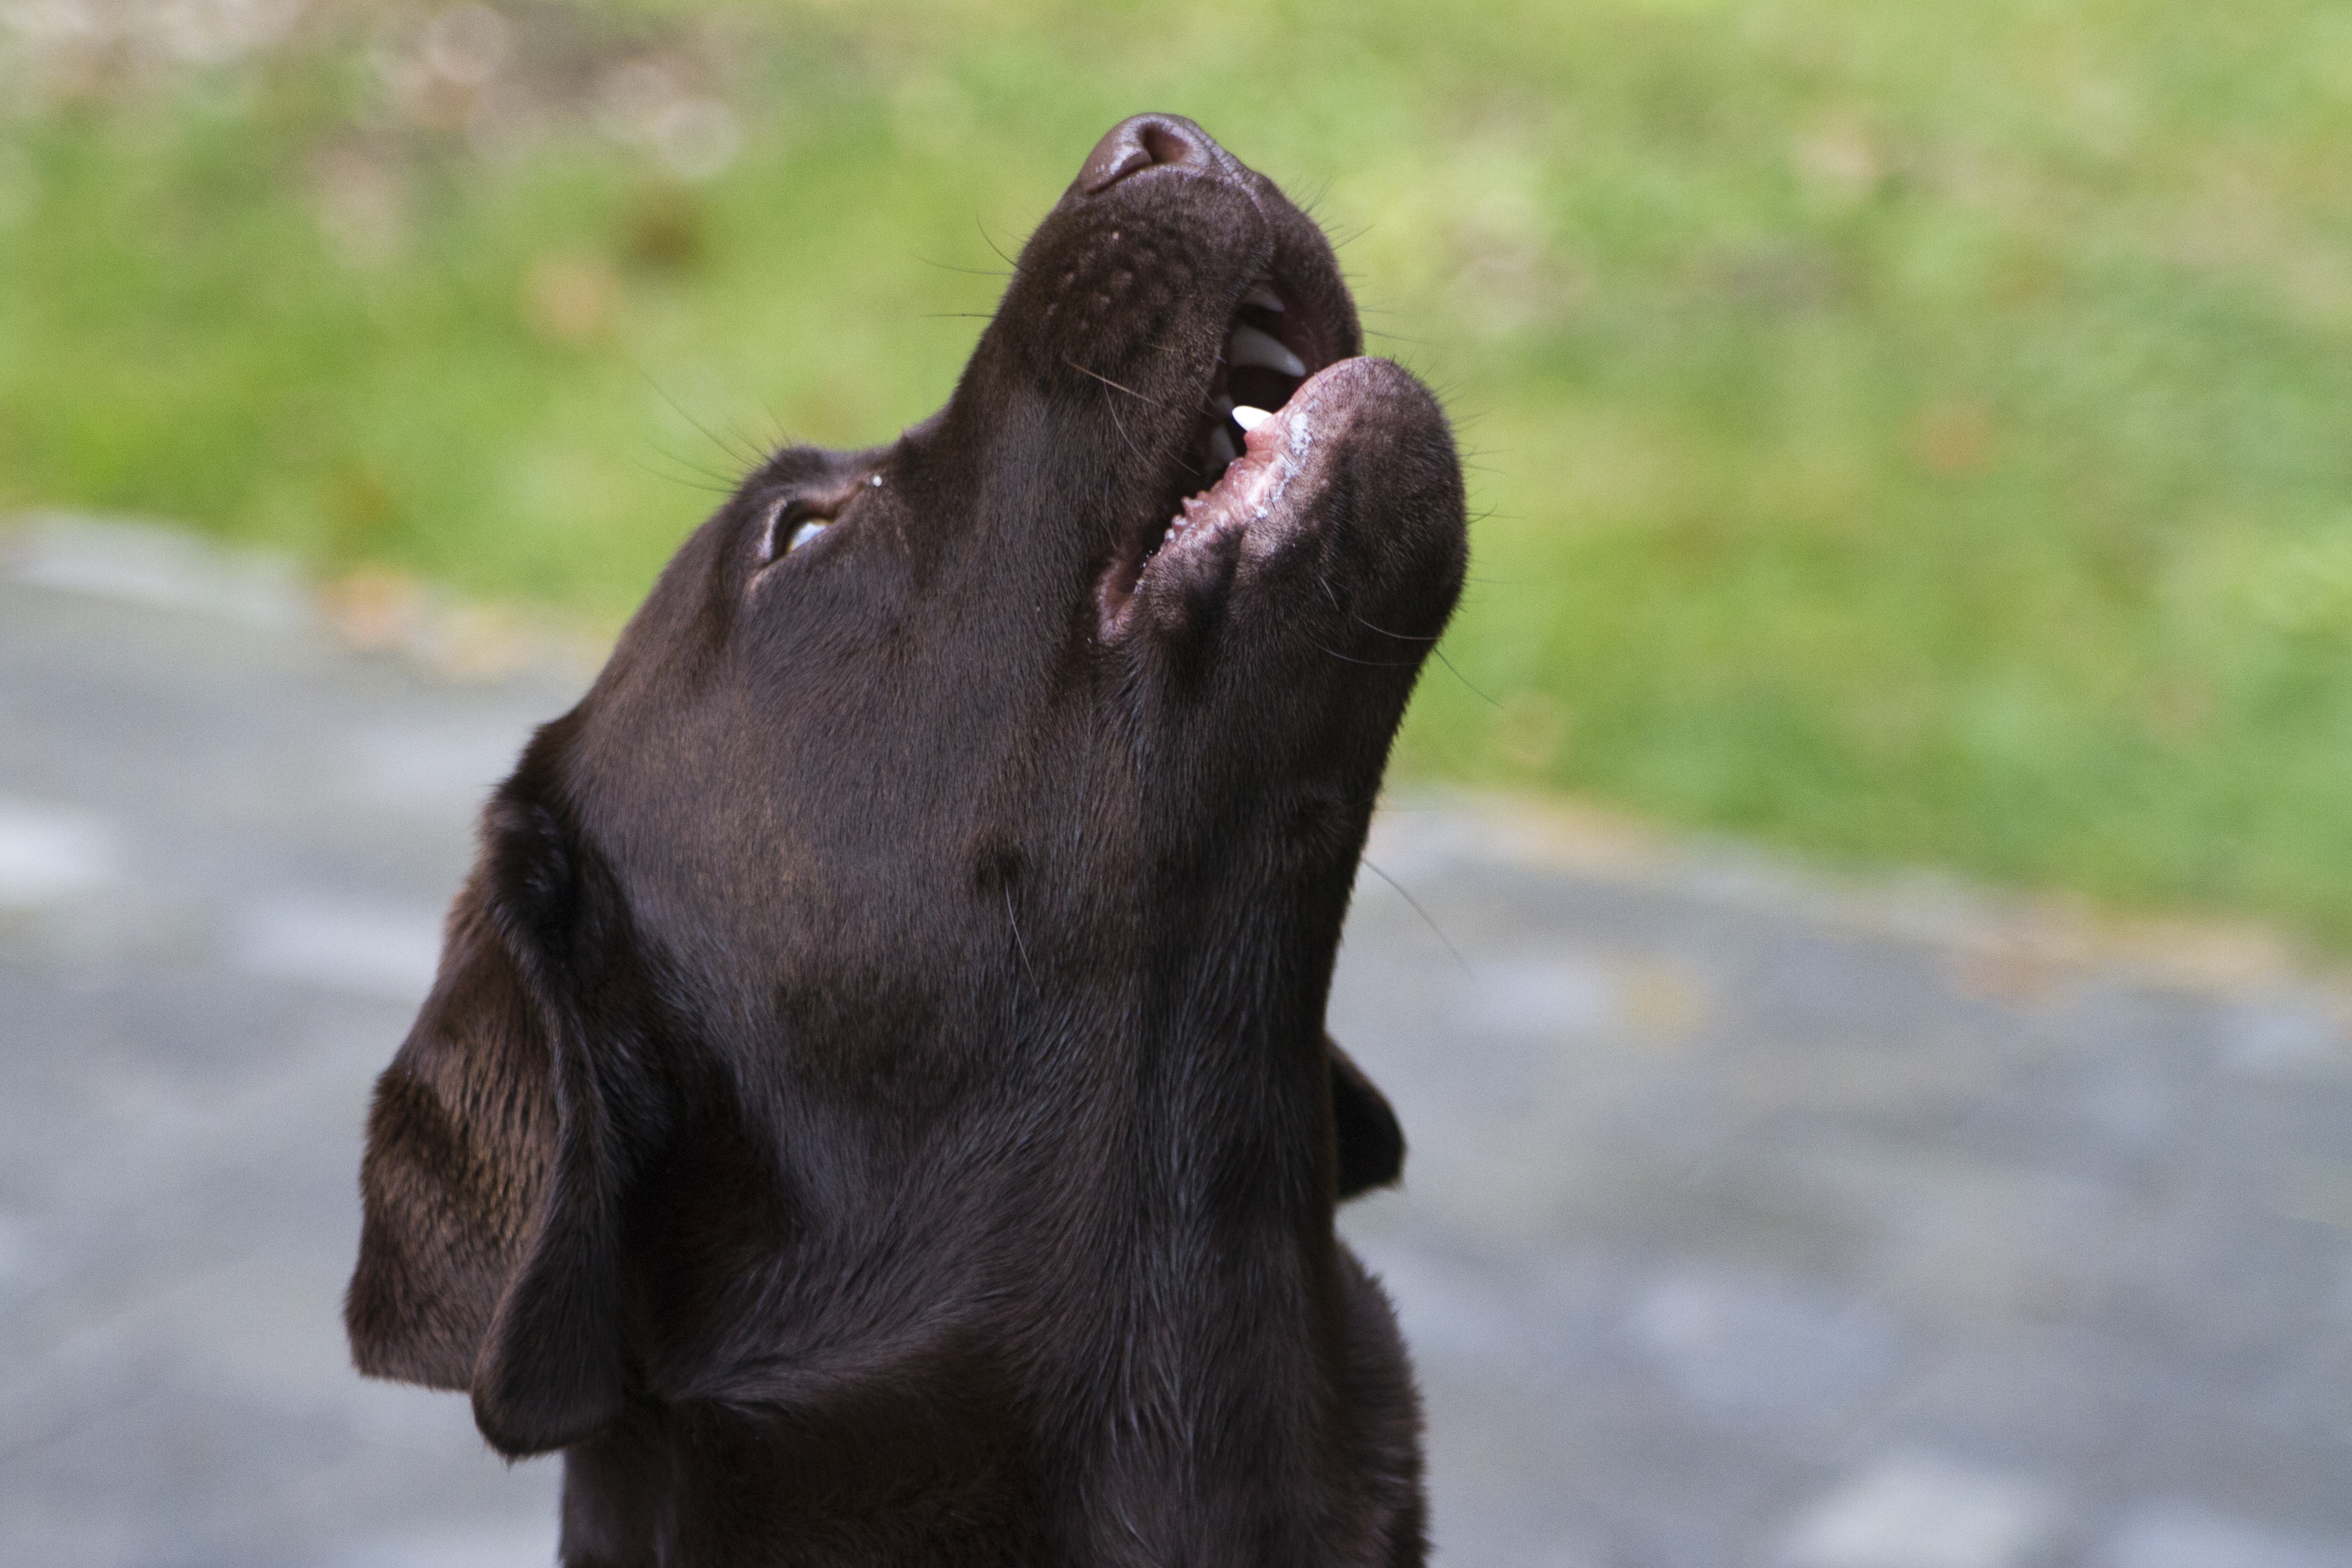
dog, animal, pet, brown, mammal, vertebrate, labrador retriever, labrador, retriever, breed, dog like mammal